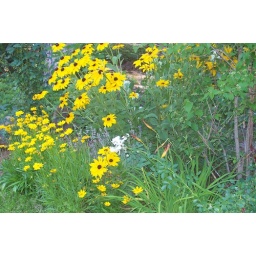
I really don't care for the color yellow but I really like these flowers. Maybe it's the yellow against the green foliage.